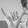
ASL letter: Y